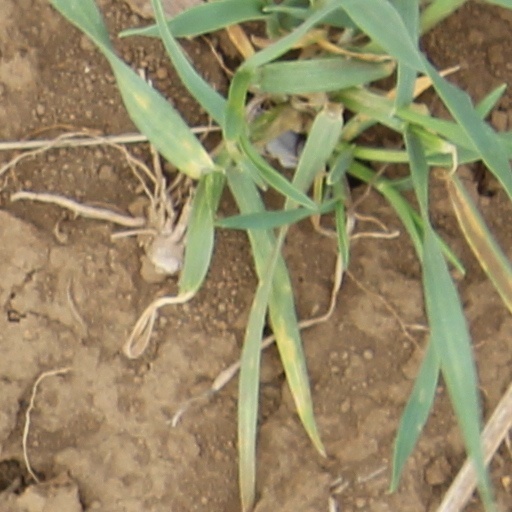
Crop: wheat